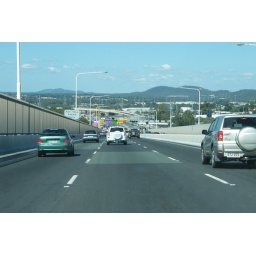
on a huge bridge that goes over buildings etc not water